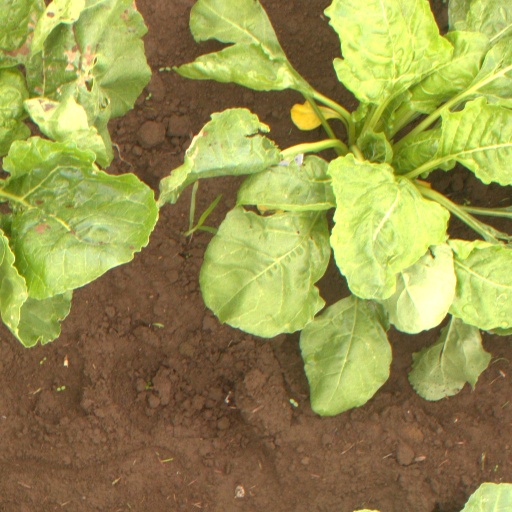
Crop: sugar beet